Frederik Vermehren

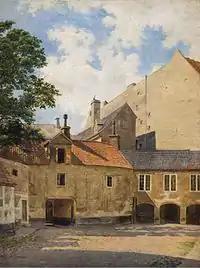
The Courtyard of Thott Mansion. (1845) Hirschsprung Collection

In 1844, Vermehren went to Copenhagen, where he became a student at the Royal Danish Academy of Art ("Det Kongelige Danske Kunstakademi") and trained under Jørgen Roed. He exhibited his first painting, "En Skomager i sit Køkken" ("A Shoemaker in his Kitchen") at Charlottenborg in 1847. This painting was purchased by King Christian VIII, and was praised by the art critic and national art form advocate Niels Lauritz Høyen (1798–1870). In 1848, Vermehren volunteered in the First war of Schleswig, but his health did not allow him to continue. On his return home, he painted "Reservesoldatens Afsked fra sin Familie" (exhibited in 1850) and now hangs in the collection of the Danish National Gallery.